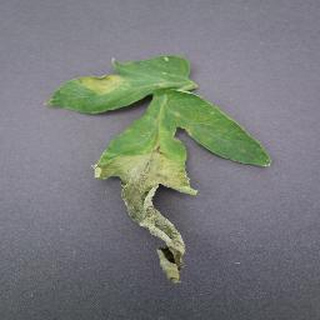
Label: tomato_late_blight